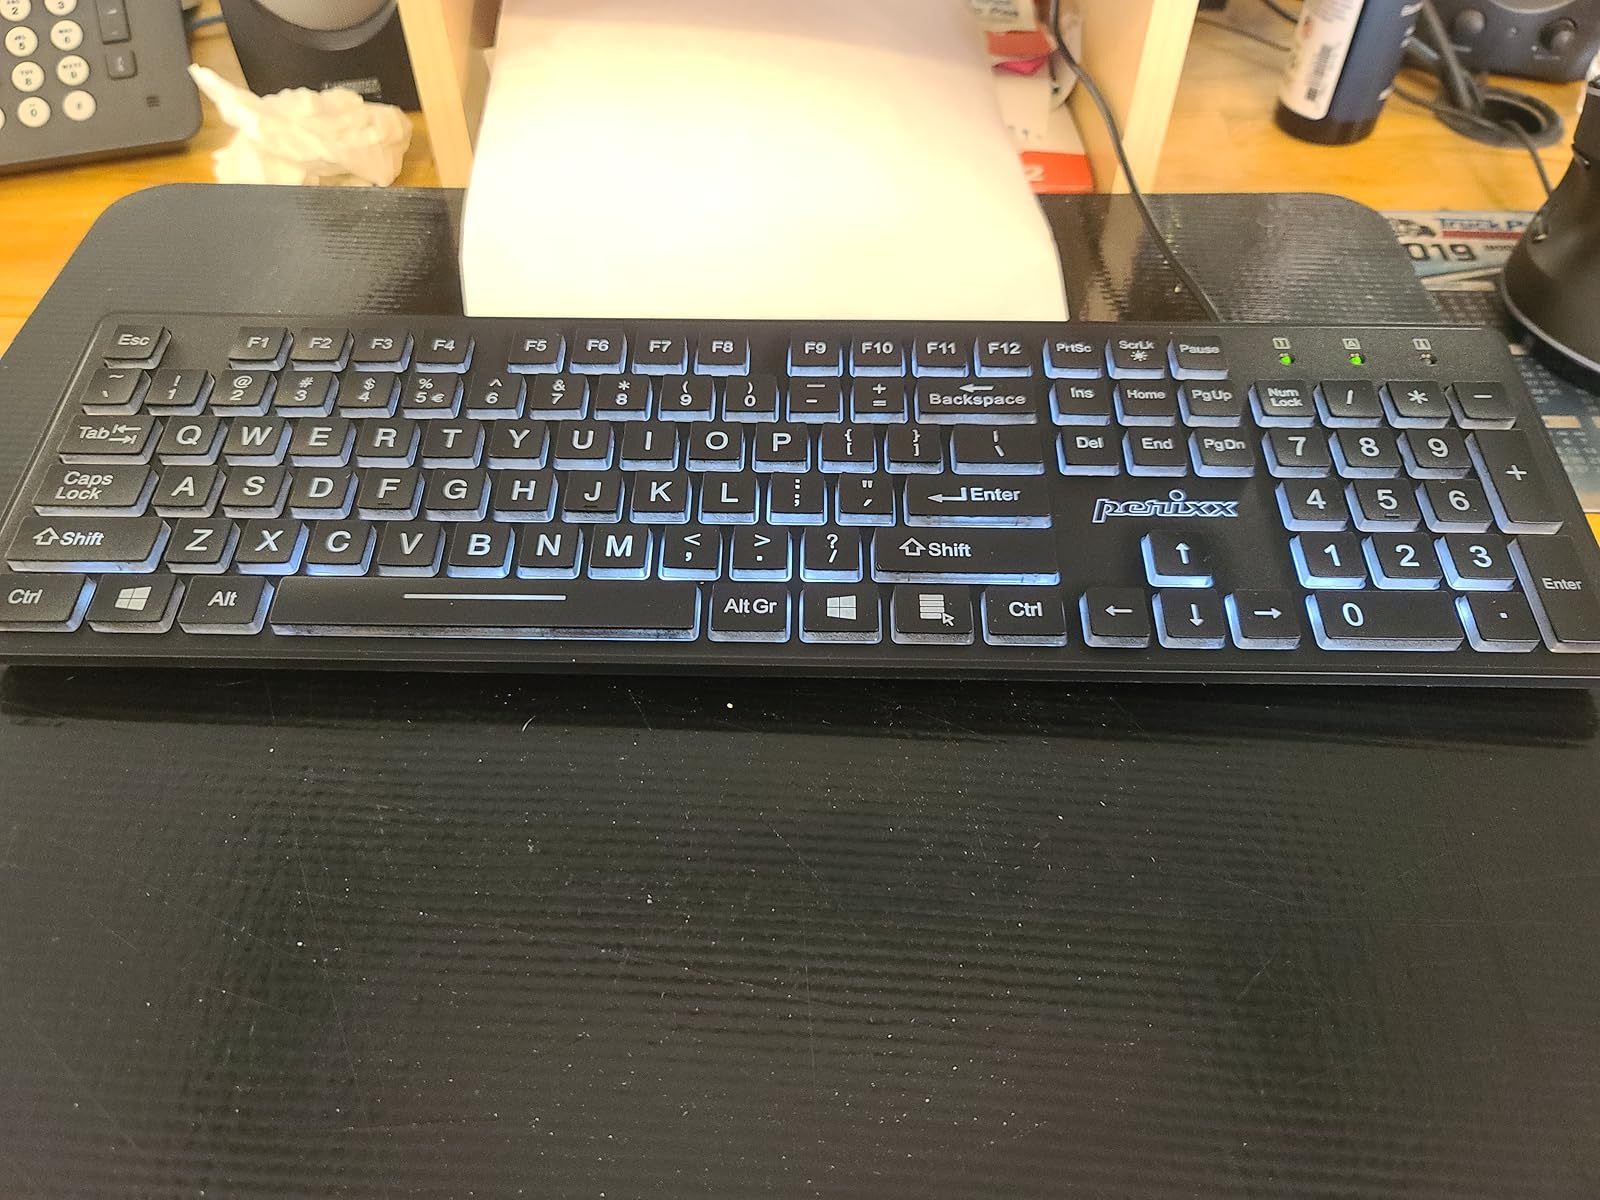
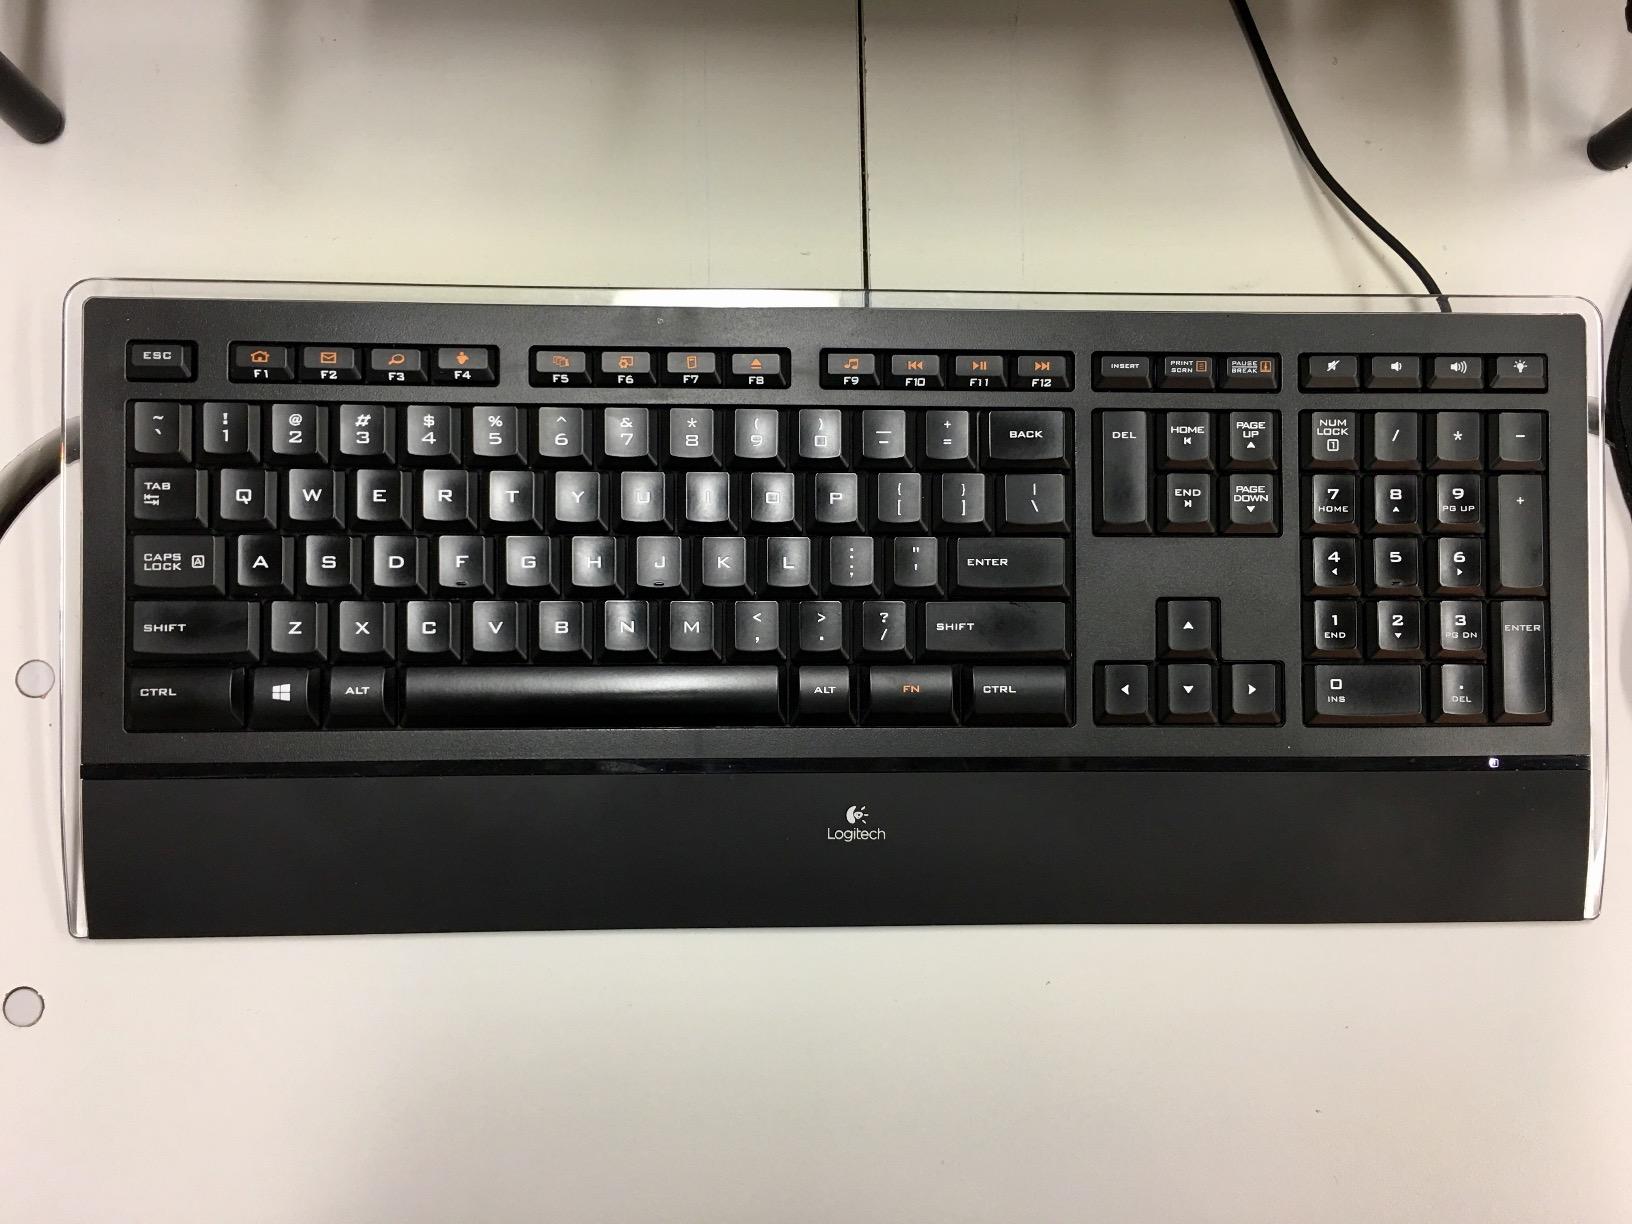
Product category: keyboard
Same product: no